Hugh Beasley

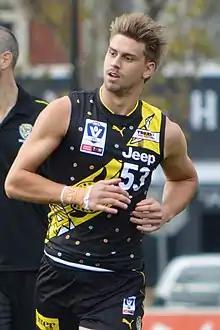
Hugh Beasley in 2019.

Hugh Beasley is a former professional Australian rules footballer who played for the Brisbane Lions in the Australian Football League (AFL). He played his first game in round 10 of the 2015 season. He was delisted by Brisbane at the conclusion of the 2016 season. In 2019 he won a VFL premiership with Richmond.